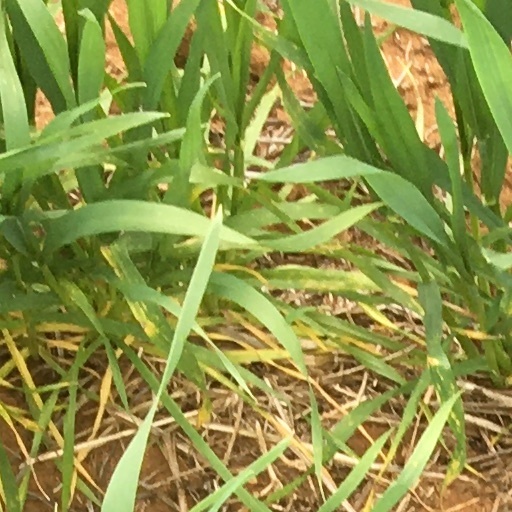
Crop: wheat